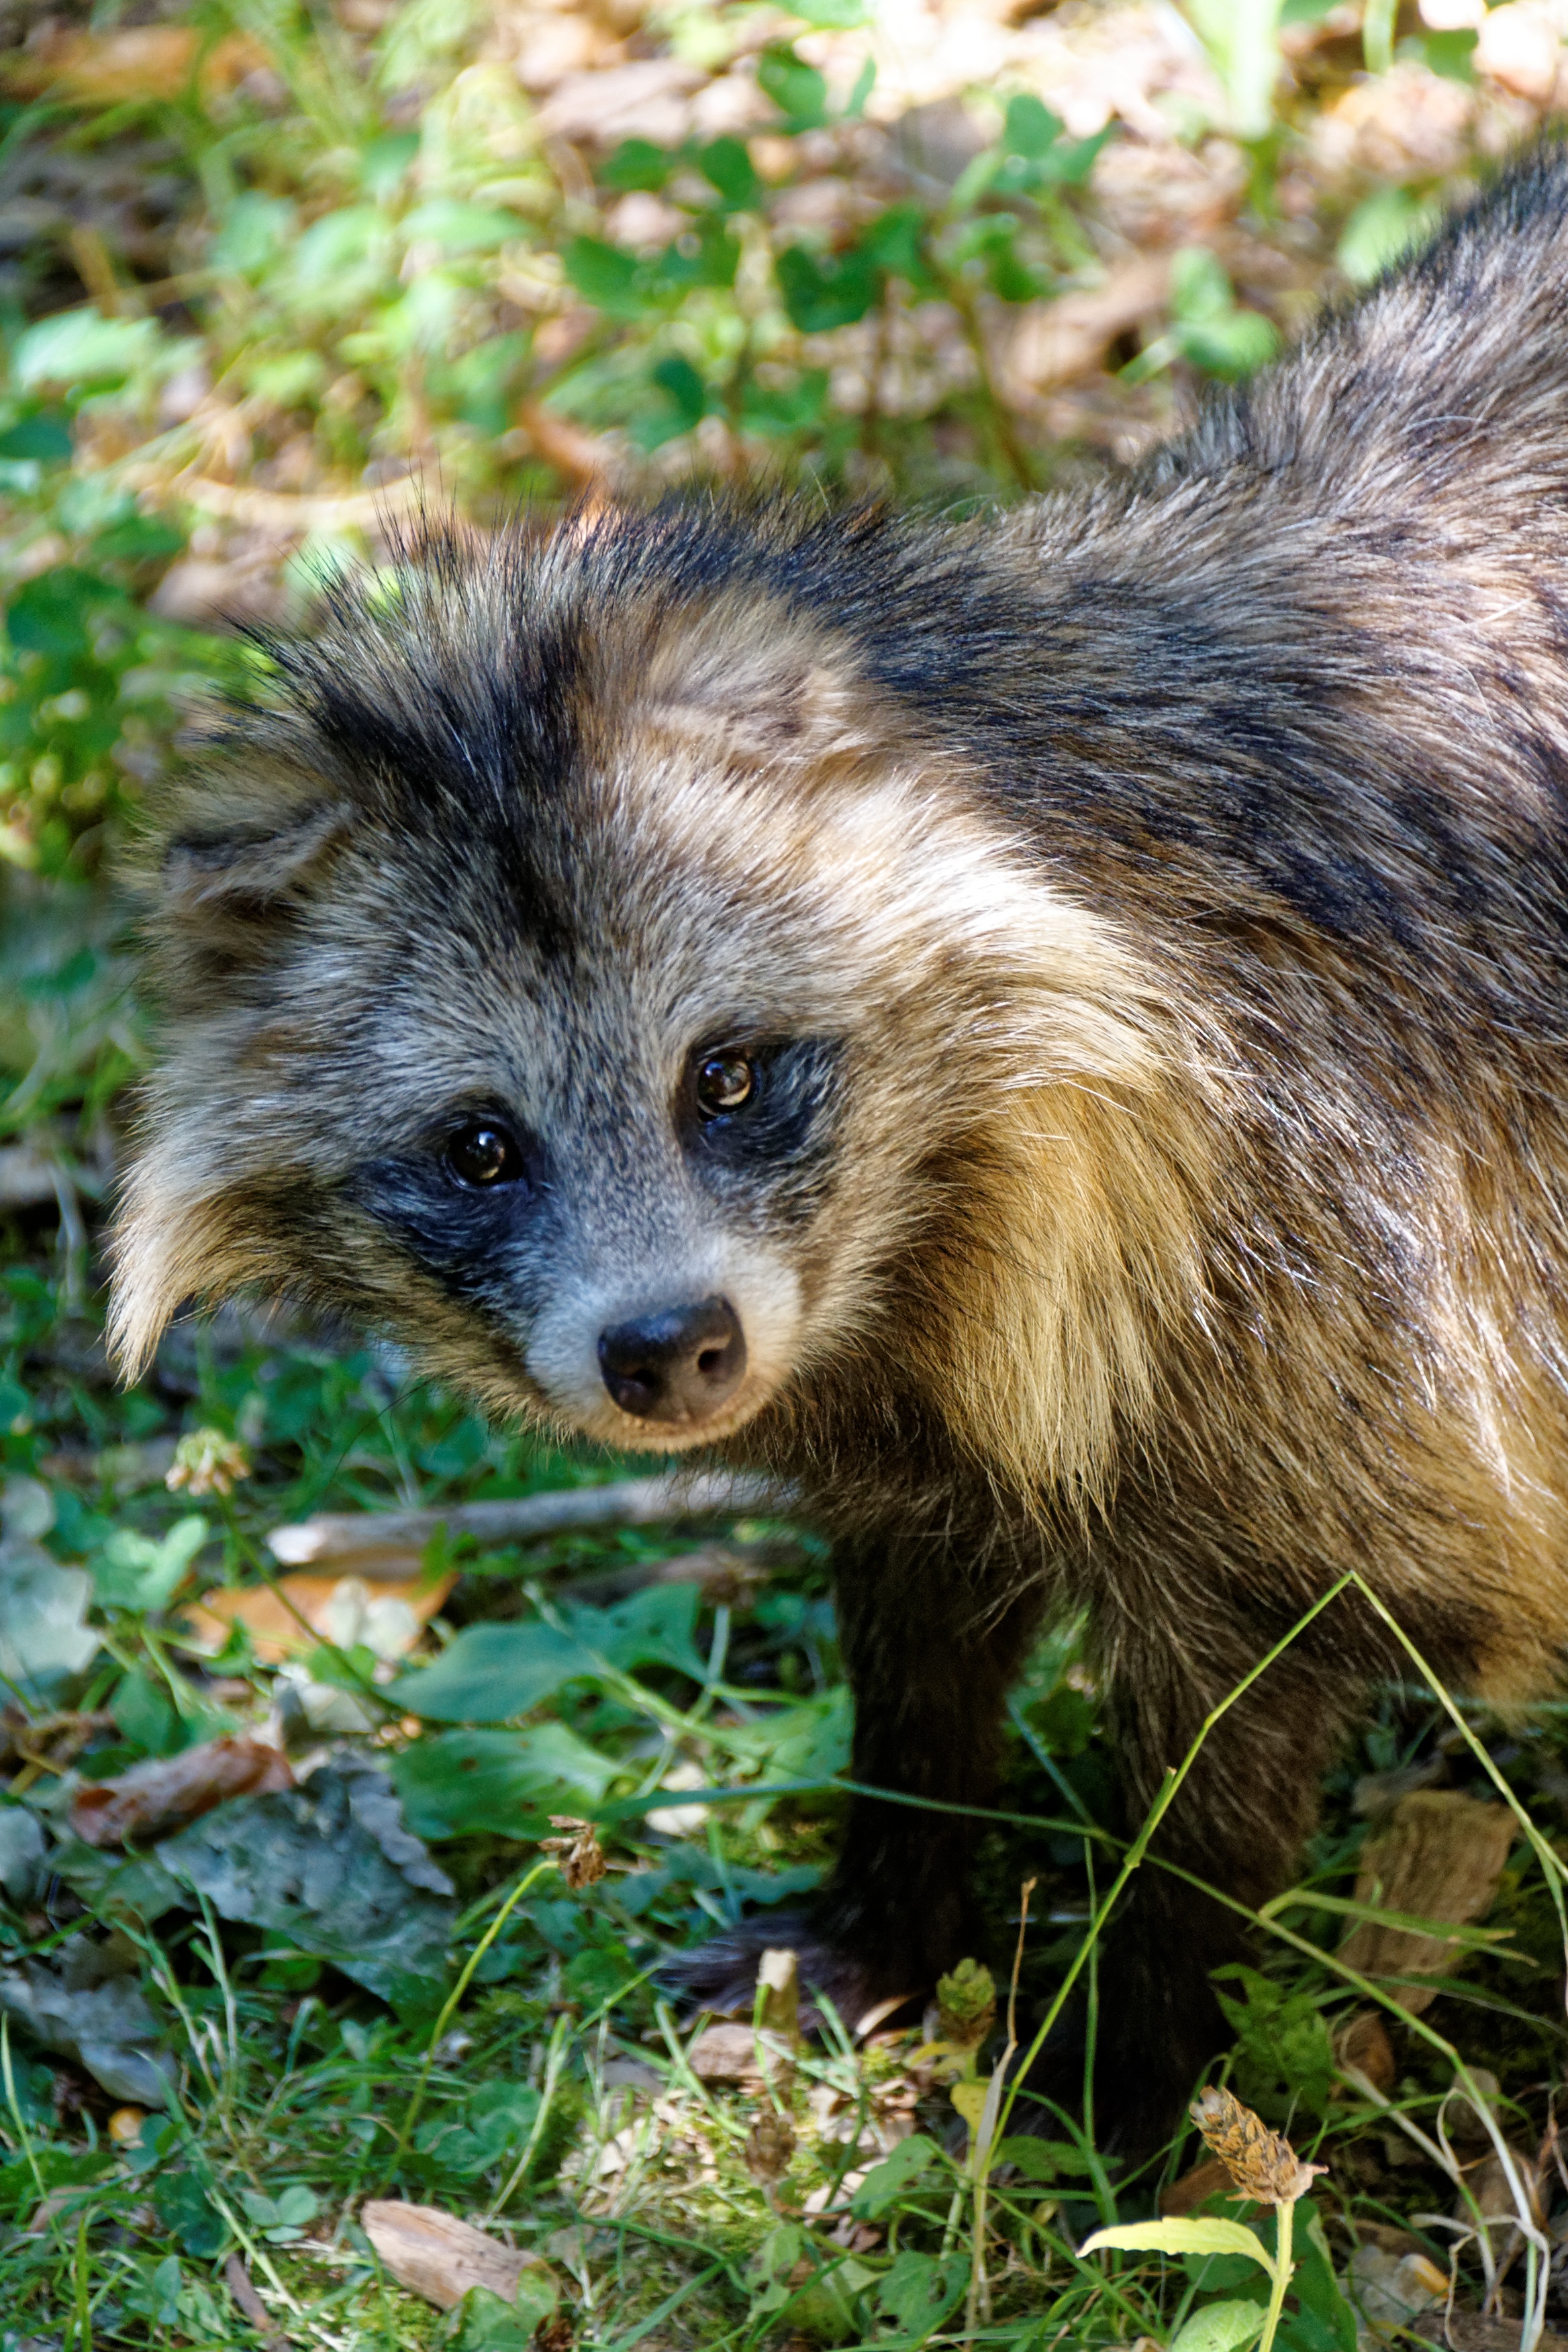
animal, wildlife, wild, zoo, fur, mammal, fauna, raccoon, vertebrate, wildlife park, omnivore, marten, raccoon dog, tanuki, enok, obstfuchs, procyonidae